Boreas

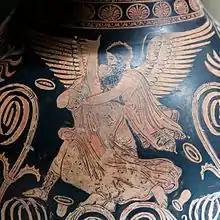
Boreas' rape of Oreithyia, Apulian red-figure oenochoe, 360 BC, Louvre.

Boreas, like the rest of the wind gods, was said to be the son of Eos, the goddess of the dawn, by her husband Astraeus, a minor star-god. He is thus brother to the rest of the Anemoi (the wind gods), the five star-gods and the justice goddess Astraea.